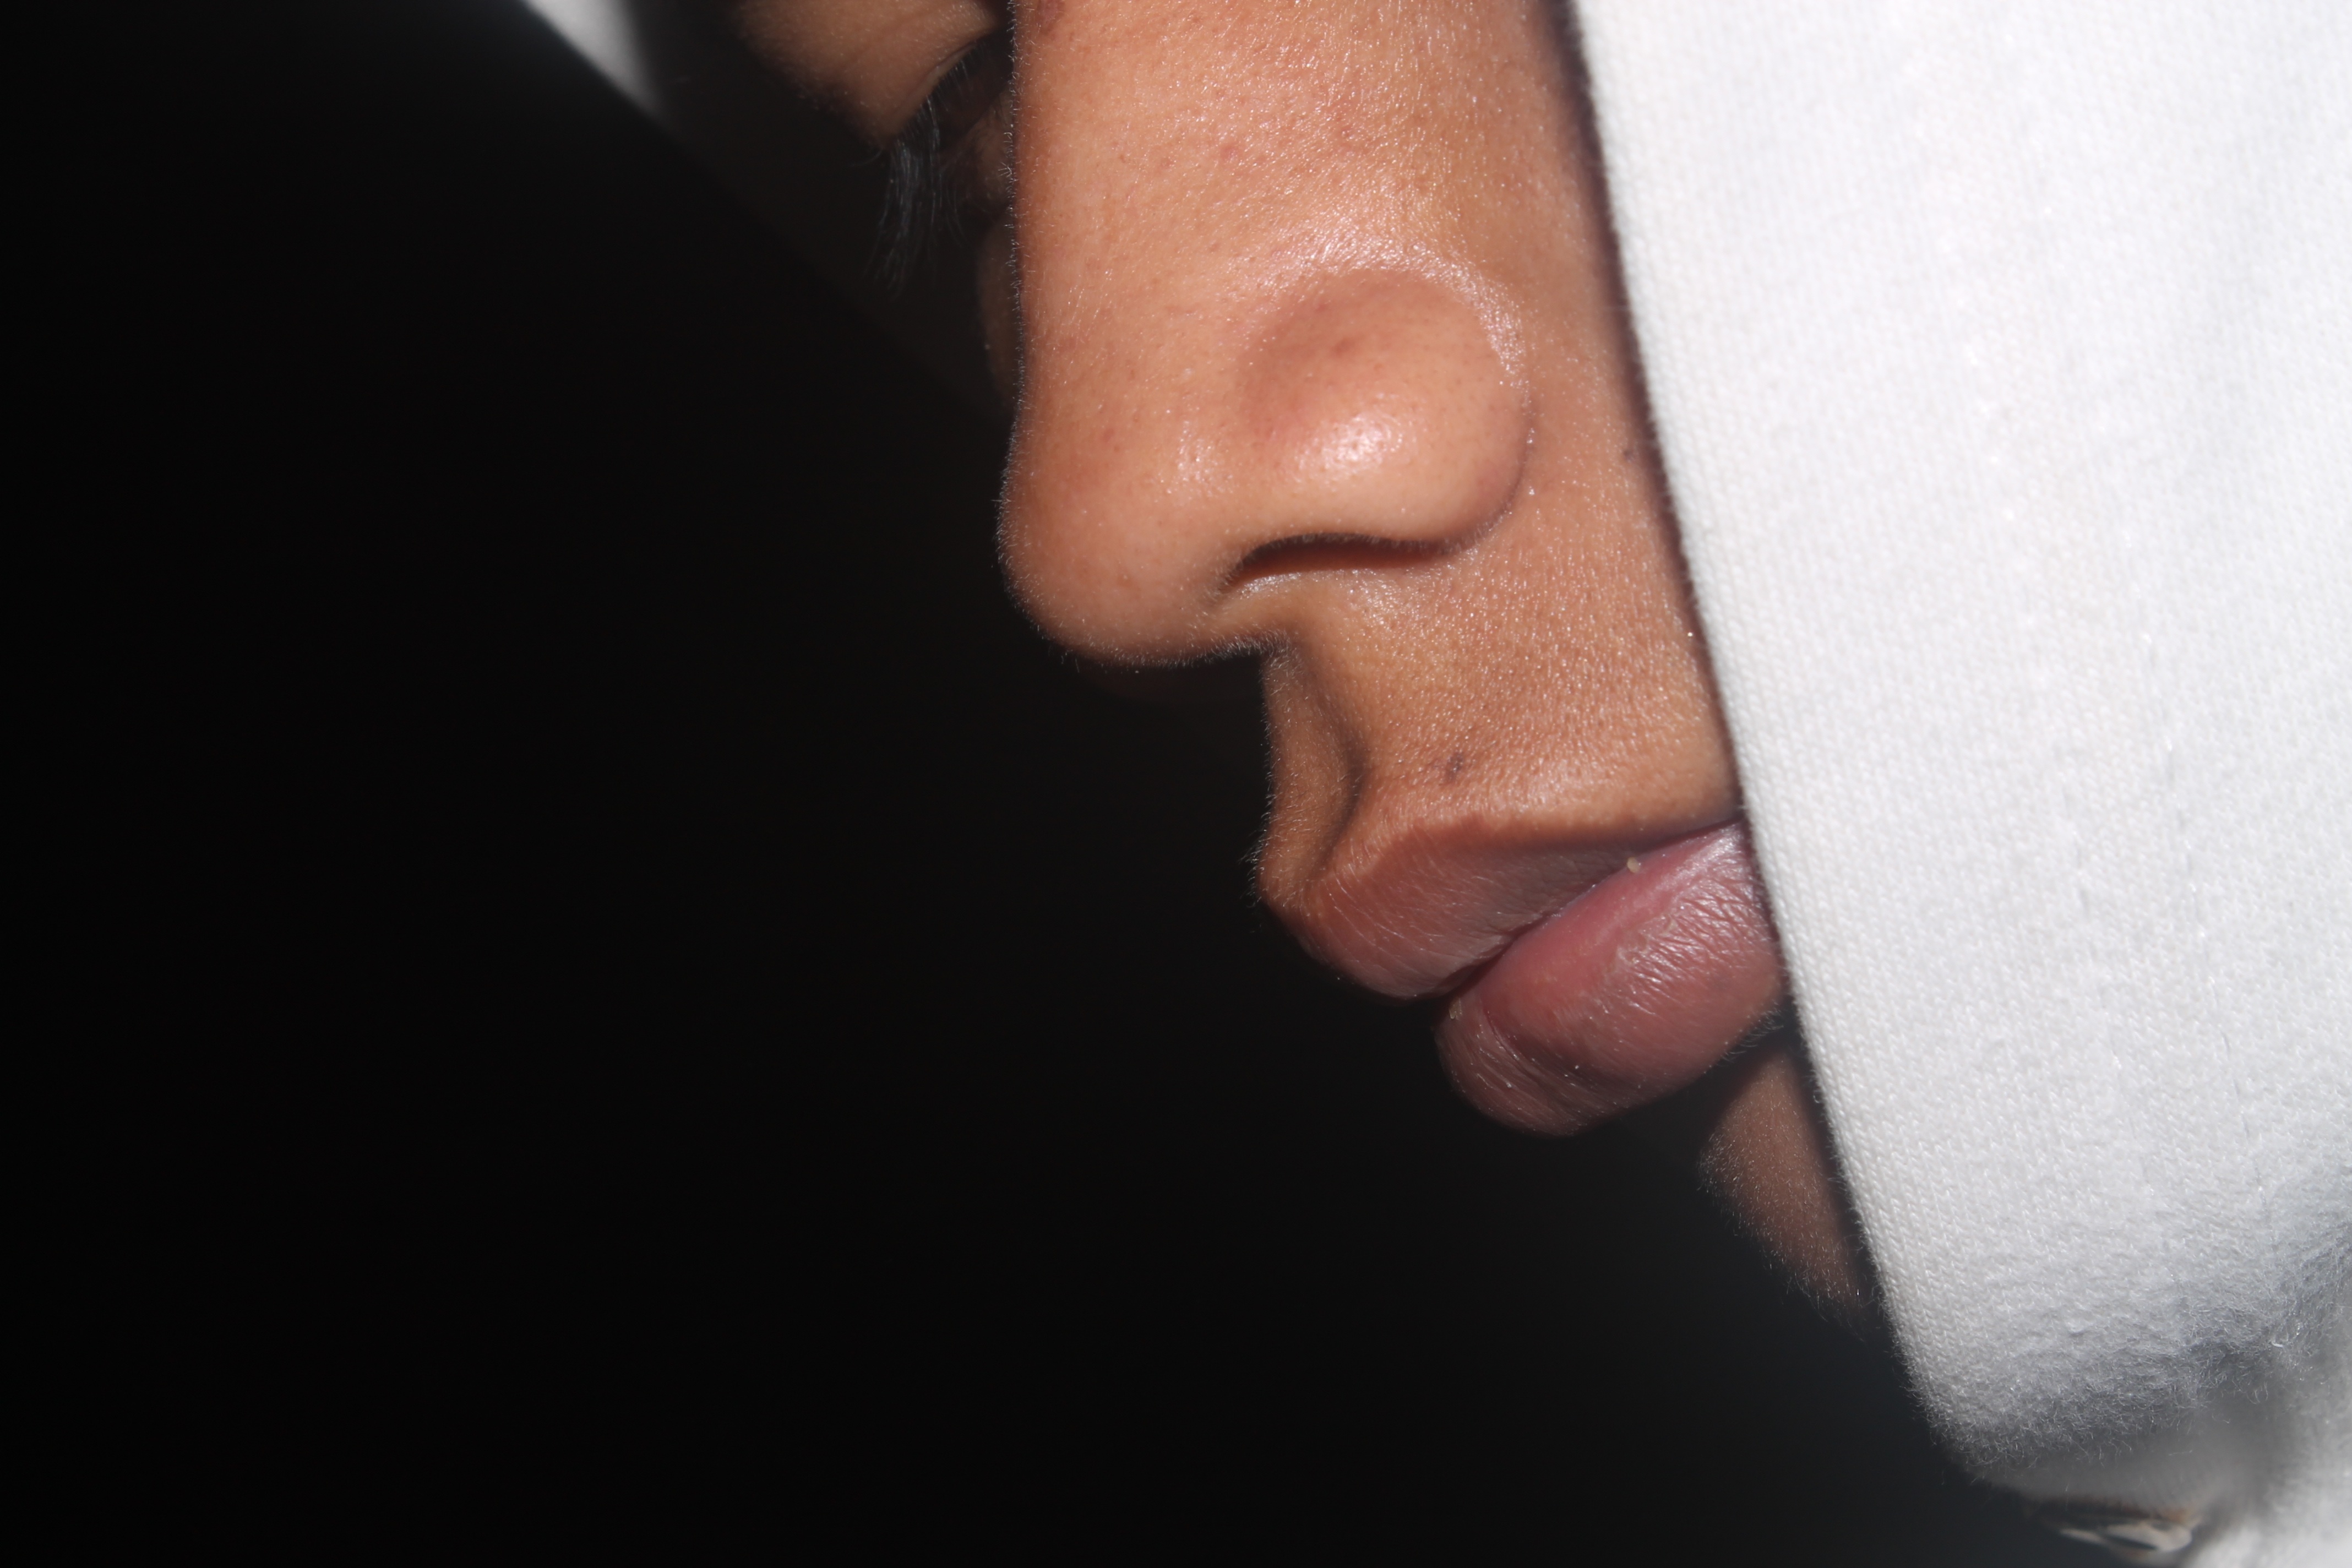
hand, man, person, photography, dark, male, leg, young, finger, black, ear, arm, mouth, hood, close up, human body, sad, face, nose, eye, head, skin, lips, beauty, organ, emotion, interaction, sense, without expression